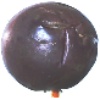
Label: passion_fruit